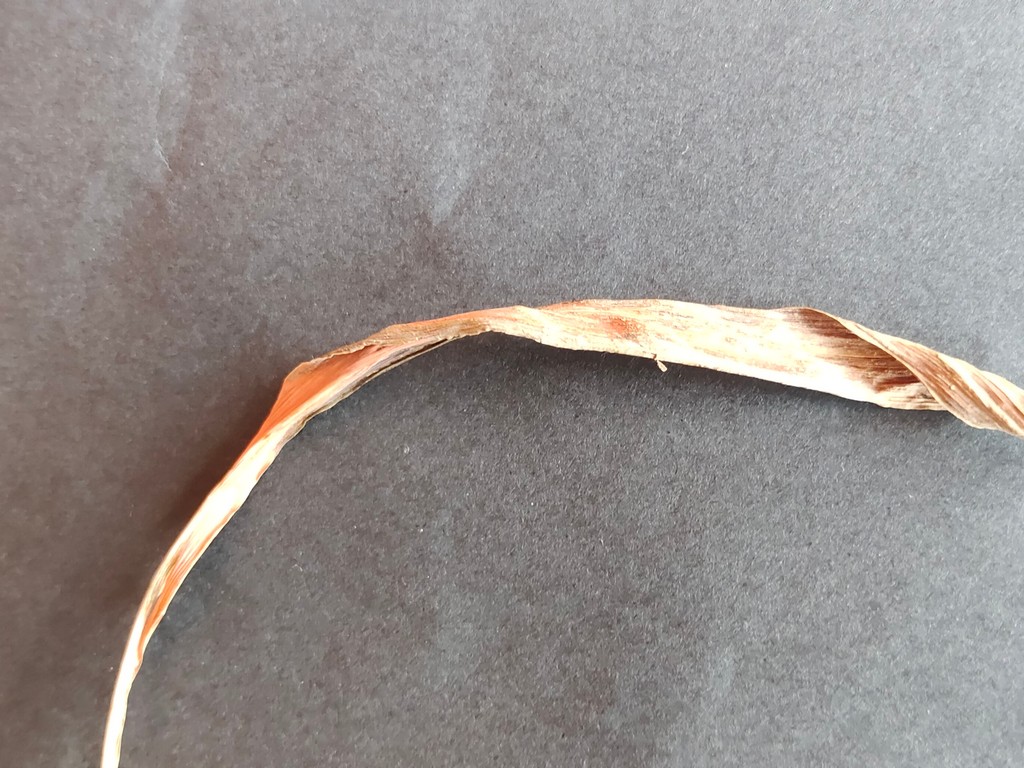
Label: Dried